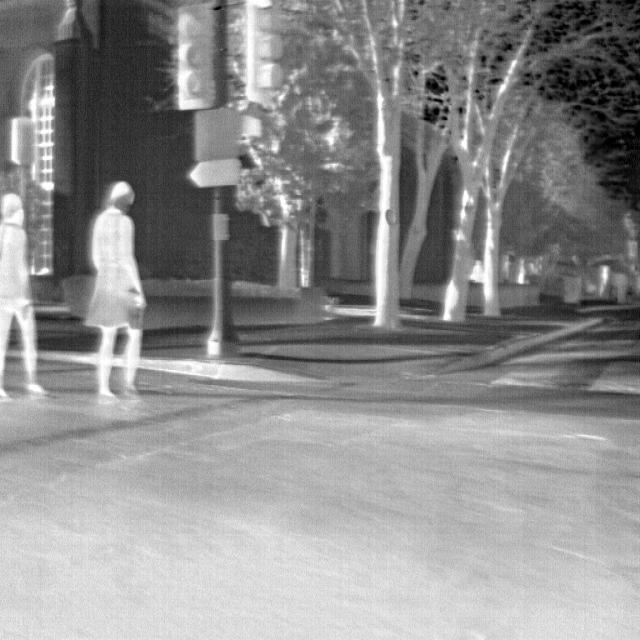
Detected objects:
label: person
label: person